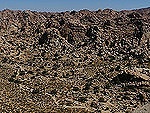
Label: sea